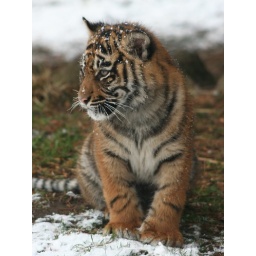
tiger cub in the snow at Chessington Zoo in February 2009